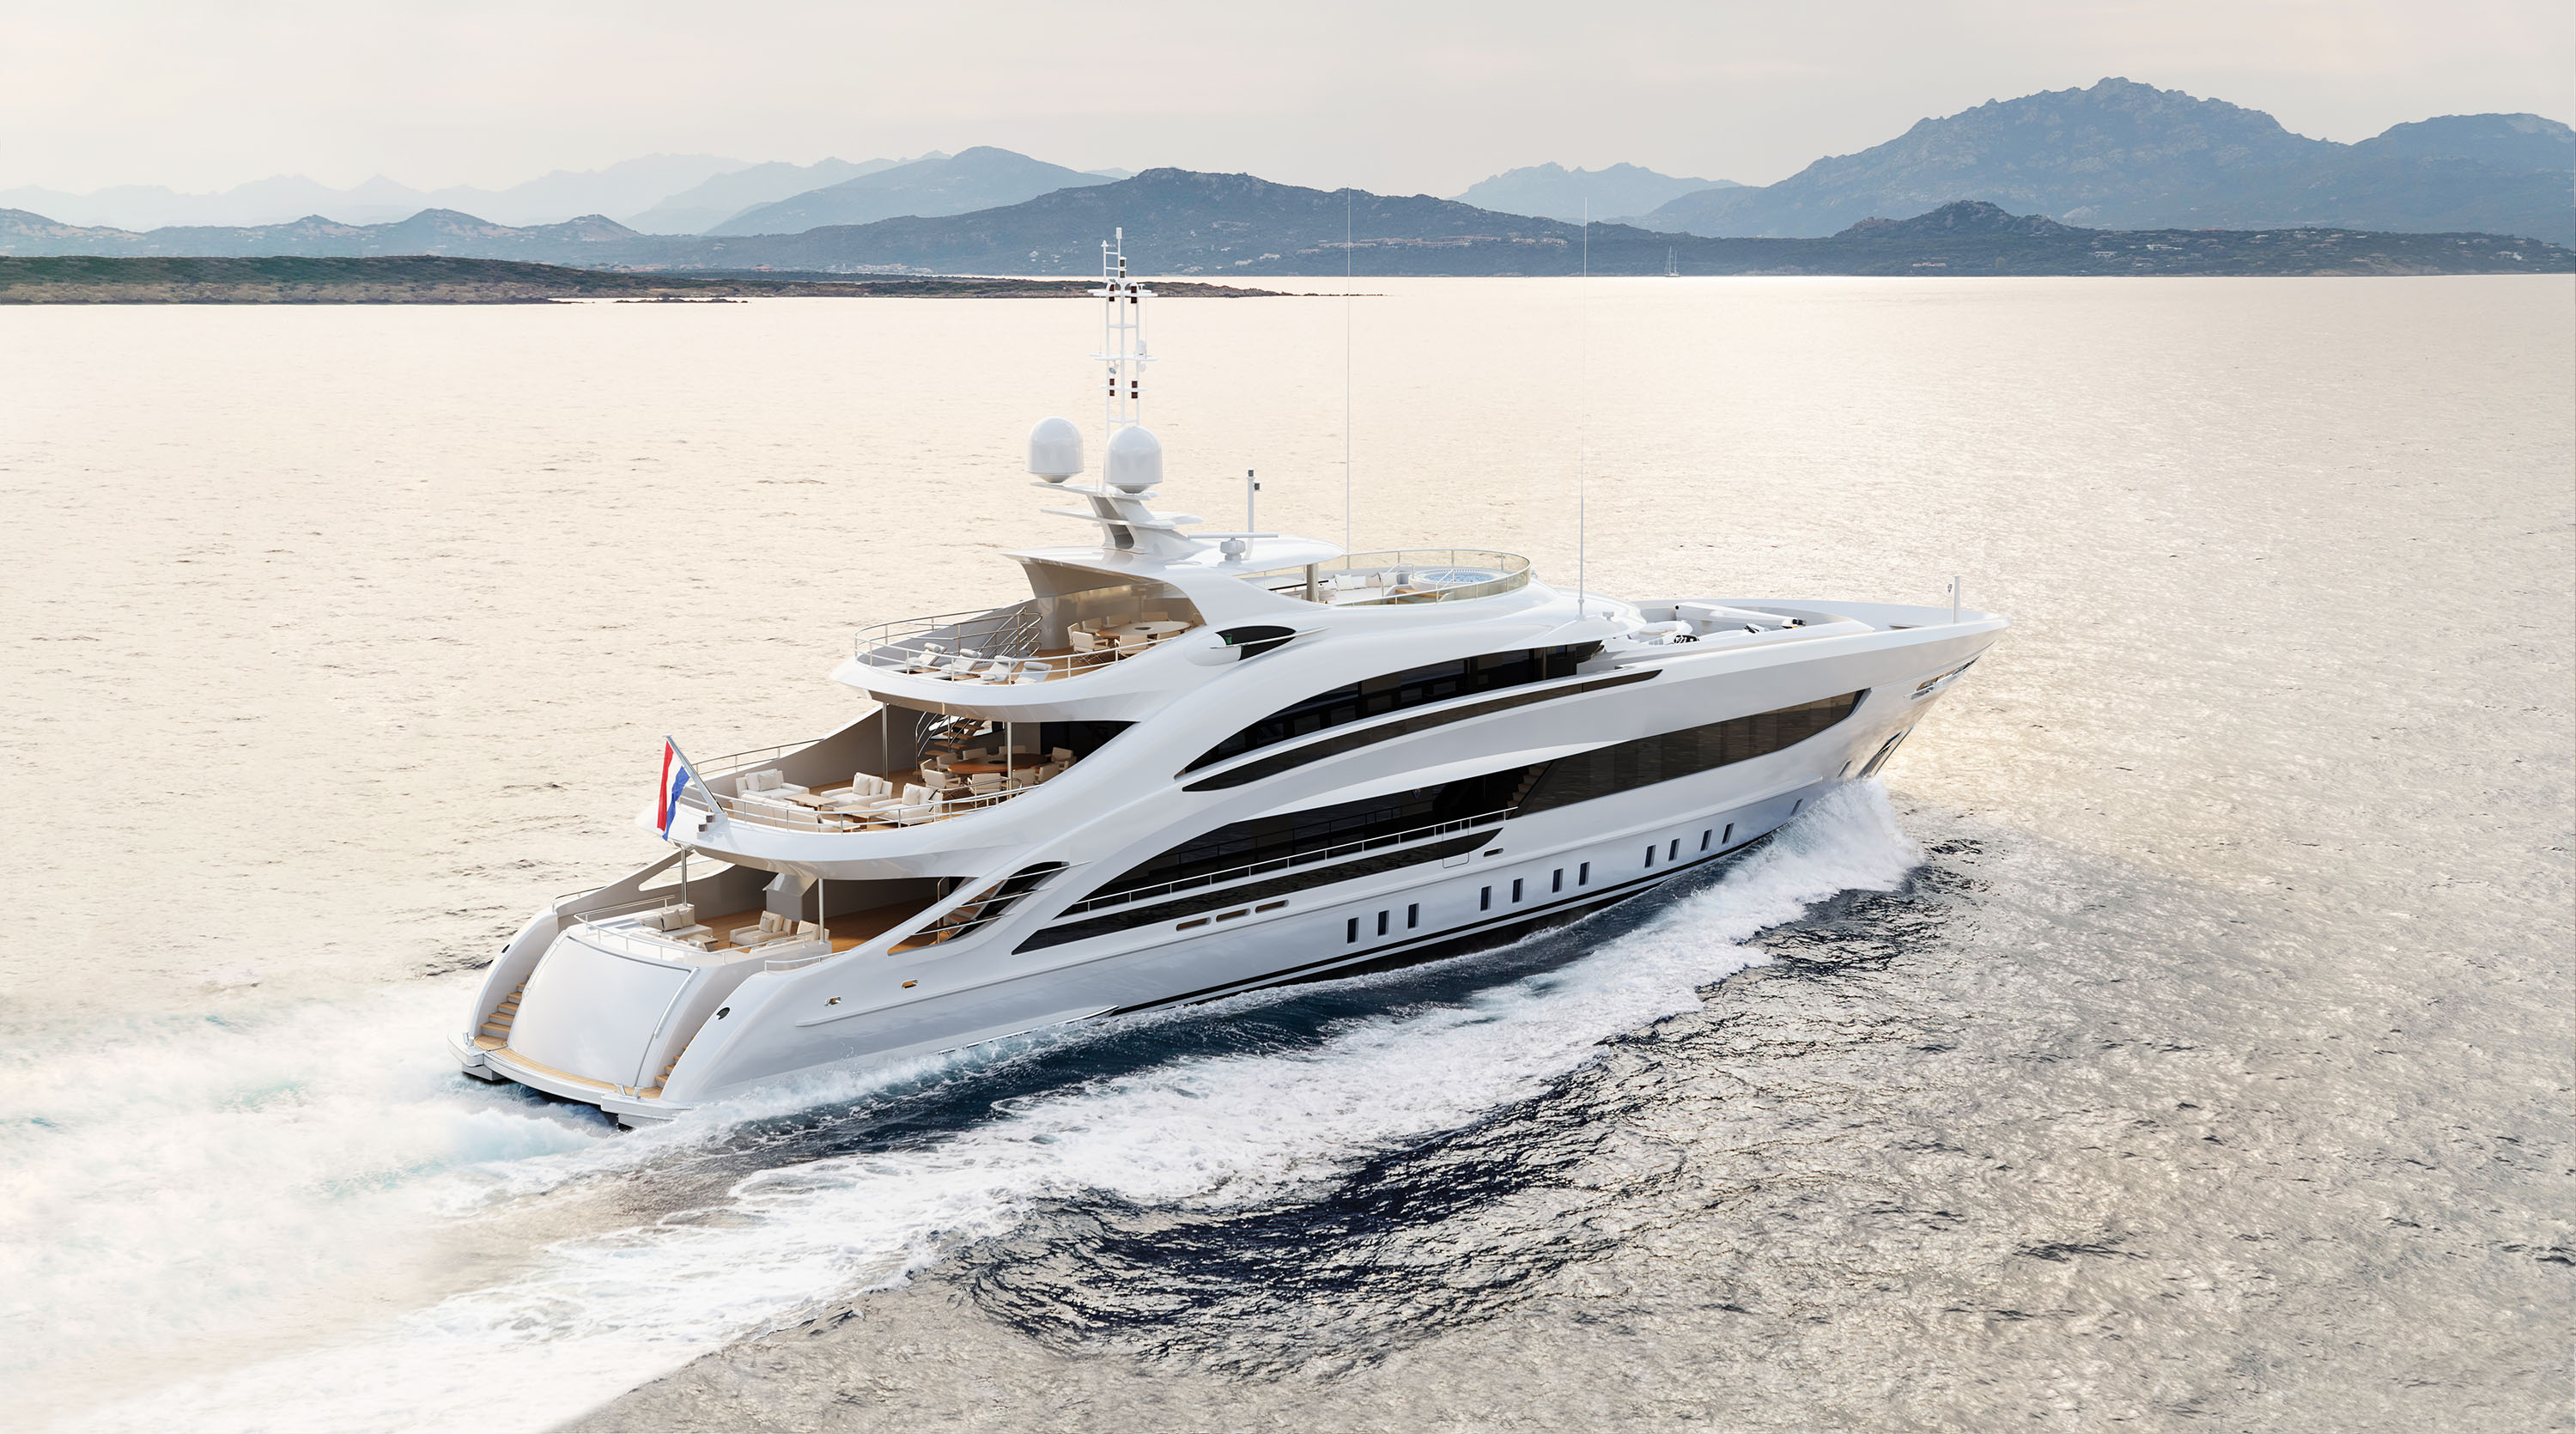
Vehicle type: Ships